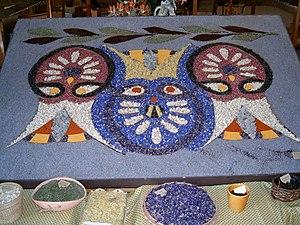
Épices entrant dans la composition de la Bénédictine.
La Bénédictine est une boisson alcoolisée digestive, fabriquée à Fécamp en Normandie.